Great Boughton

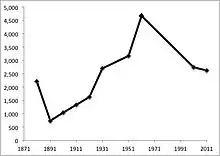
The total population of Great Boughton, Cheshire, as reported by the Census of Population from 1881 to 2011

Great Boughton is a parish that comprises the villages of Boughton Heath, Caldy Valley, Vicars Cross and a section of Huntington. Attractions include the Sandy Lane Aqua Park with ferry to Meadows, Caldy Nature Reserve and Boughton Hall Cricket Club. Great Boughton came into the news when a controversial development at the disused Saighton Camp caused the remodelling of a roundabout. The new design features a hamburger roundabout which has also proved controversial and the roundabout now creates delays especially on the A41 where tailbacks frequently reach 2 miles.